Fort Leavenworth National Cemetery

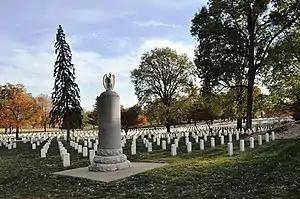
Fort Leavenworth National Cemetery

Fort Leavenworth National Cemetery is a United States National Cemetery located on Fort Leavenworth, a United States Army installation north of Leavenworth, Kansas. It was officially established in 1862, but was used as a burial ground as early as 1844, and was one of the twelve original United States National Cemeteries designated by Abraham Lincoln. The cemetery is the resting place of nine Medal of Honor recipients, but most are the less famous casualties of war. It was named for Brigadier General Henry Leavenworth, who was re-interred there in 1902 from Woodland Cemetery in Delhi, New York. Administered by the United States Department of Veterans Affairs, it occupies approximately and was site to over 22,000 interments, as of 2020. It is maintained by Leavenworth National Cemetery.